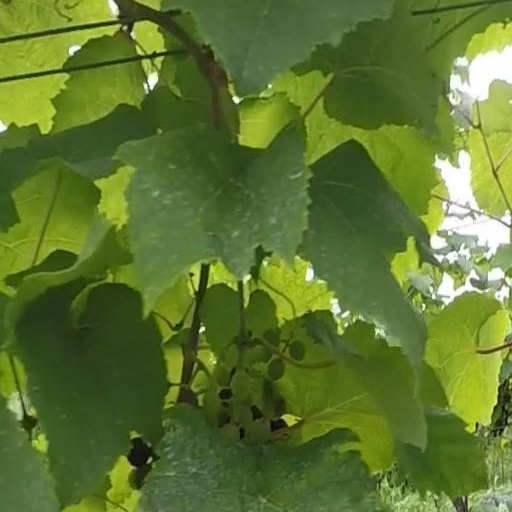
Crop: grape